Wesley Clark

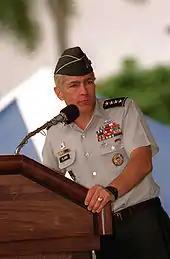
Clark assumed command of USSOUTHCOM in June 1996

His Officer Evaluation Report (OER) for his command at Fort Hood called him "one of the Army's best and brightest". Clark was awarded the Distinguished Service Medal for his work at Fort Hood and was promoted to lieutenant general at the end of his command in 1994. Clark's next assignment was an appointment as the Director, Strategic Plans and Policy (J5), on the staff of the Joint Chiefs of Staff (JCS), from April 1994 to June 1996. In this position, he helped develop and coordinate world-wide US military policy and strategy. He participated with Richard Holbrooke in the Dayton Peace Process, which ended the Bosnian war in former Yugoslavia. During this period, he also participated in "back-stopping" nuclear negotiations in Korea, planning the restoration of democracy in Haiti, shifting the United States Southern Command headquarters from Panama to Miami, imposing tougher restrictions on Saddam Hussein, rewriting the National Military Strategy, and developing Joint Vision 2010 for future US war-fighting.